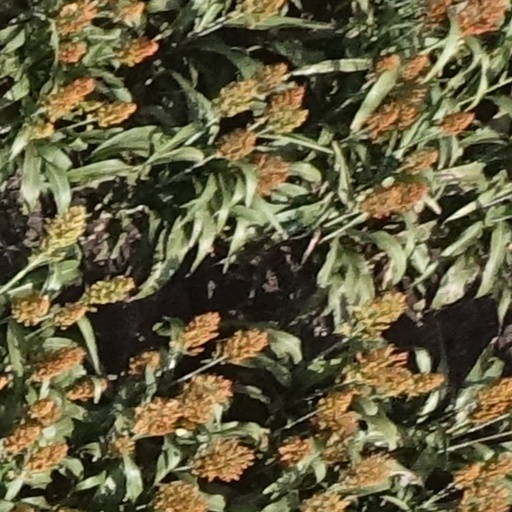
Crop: sorghum